Giants of Mont'e Prama

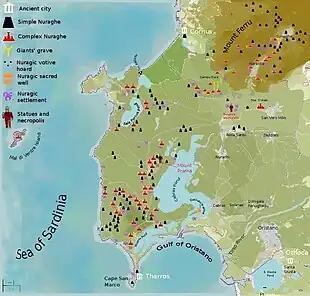
Nuragic settlements in the Sinis peninsula and in the Montiferru

Starting from the considerations of the archaeologist Giovanni Lilliu on the relationship between statues and bronzes, in the archaeological field the debate is very heated among those who attest to the beginning of bronze production starting from the Iron Age, and in particular from the 9th century BC, and the supporters of the production of bronzes starting from 1100 BC to 1000 BC as proved by the stratigraphy of the Sacred Well of Funtana Coberta in Ballao (CA). This last dating is also corroborated by the findings made during the excavation campaign on the Giant grave of Orroli, not far from the nuraghe complex of Arrubiu, where in an intact archaeological context they found bronze statuettes dated between the 13th century BC and the 12th century BC